Van Nuys

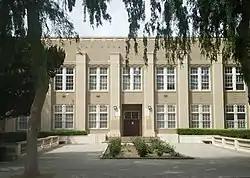
Van Nuys High School

Van Nuys Boulevard has a long and diverse commercial district along it, as do other major streets crossing through Van Nuys.